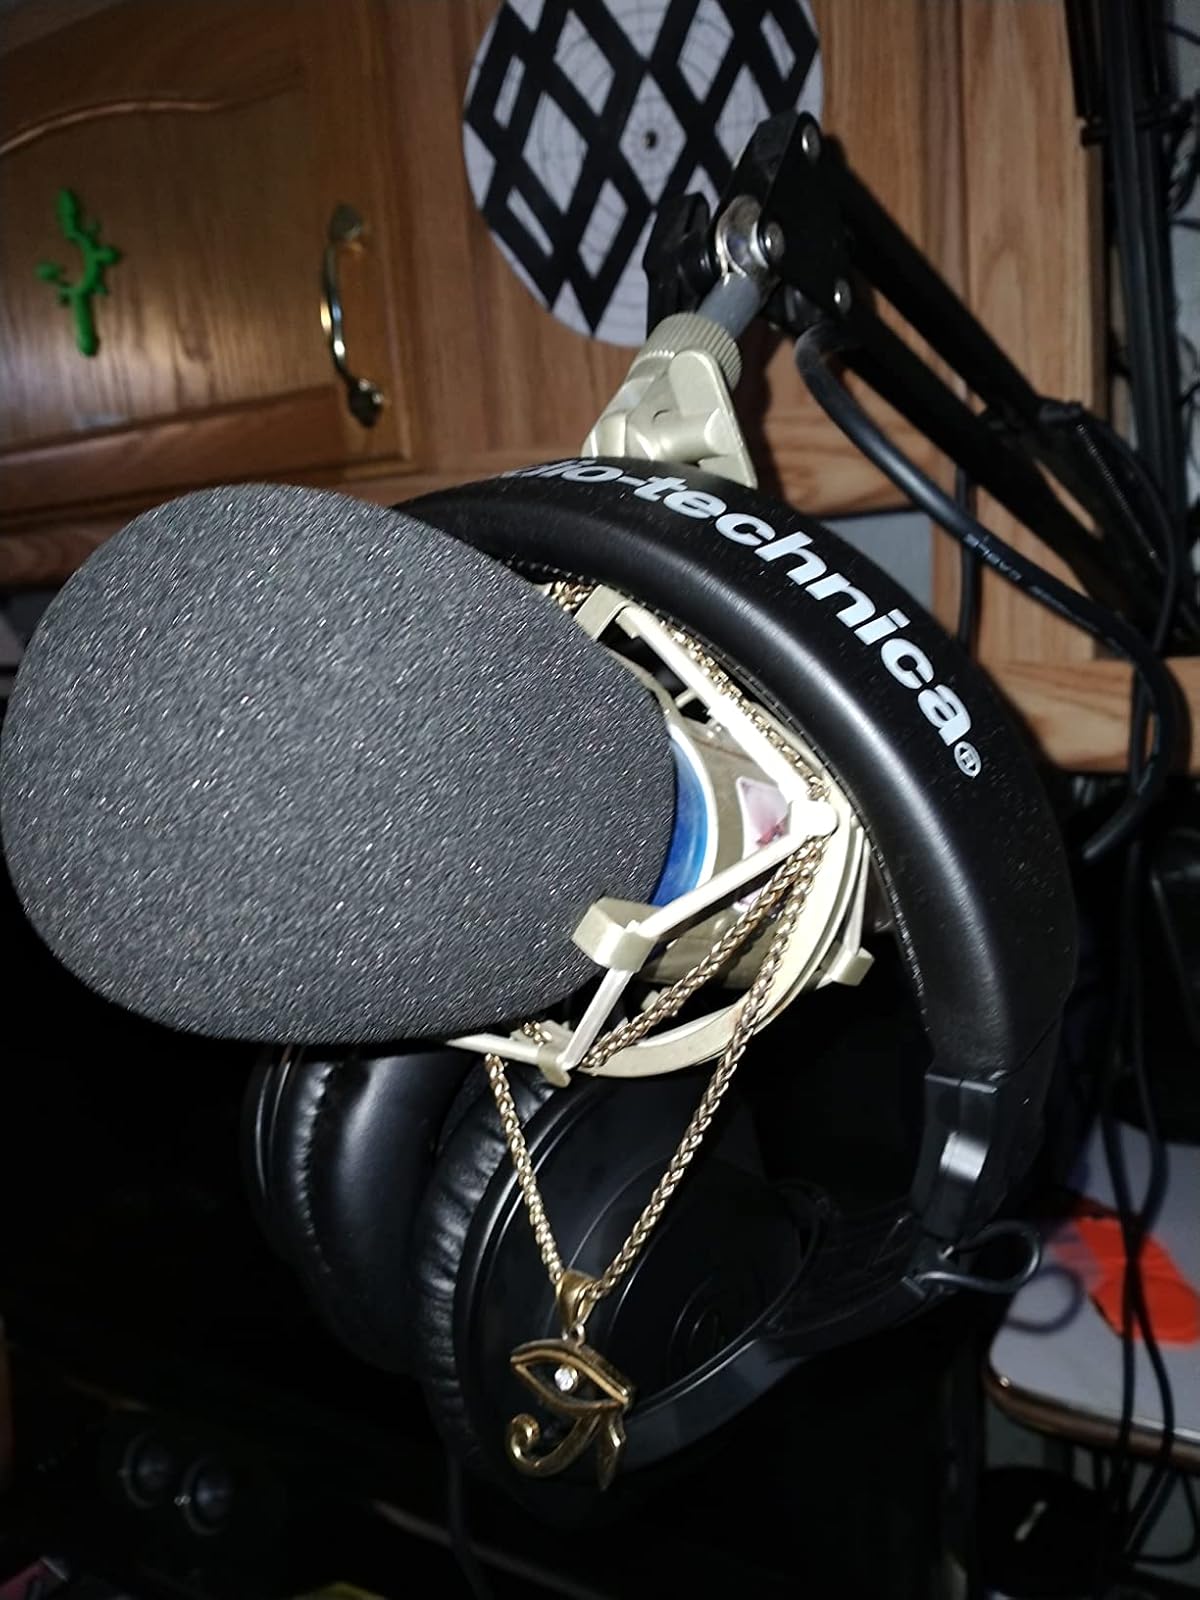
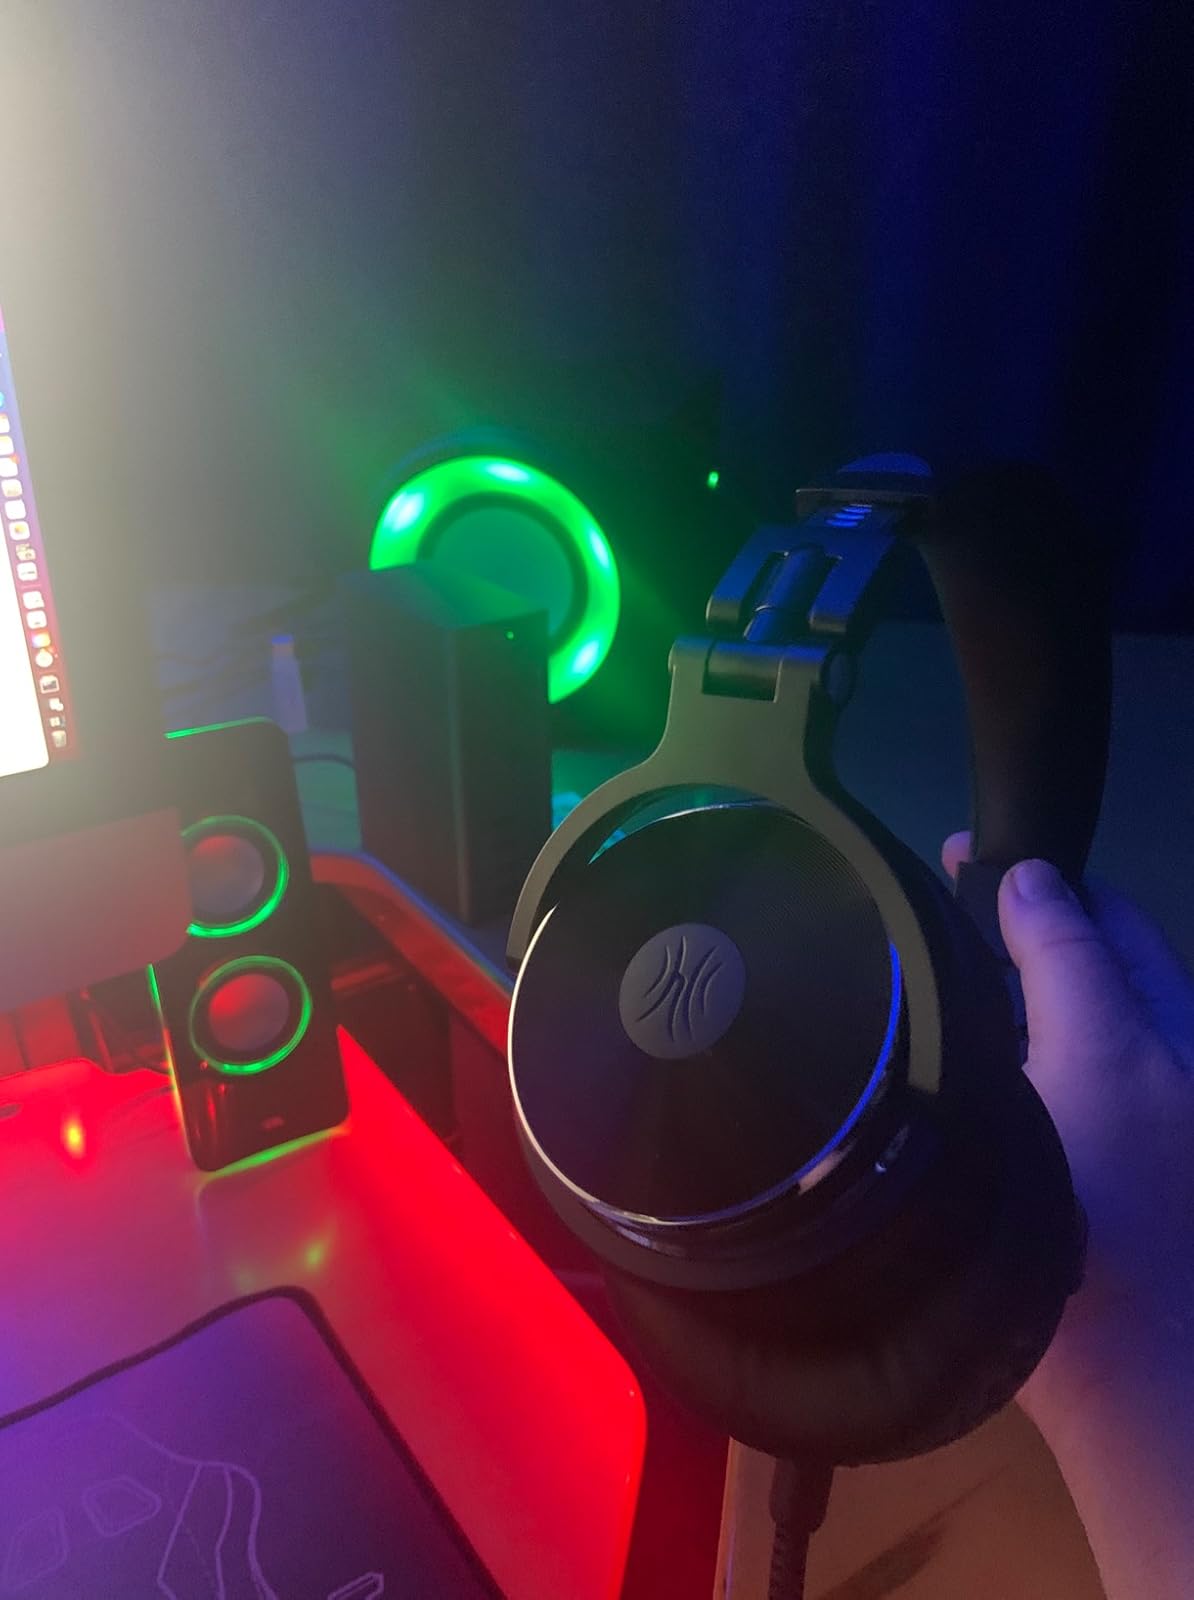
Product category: headphones
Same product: no